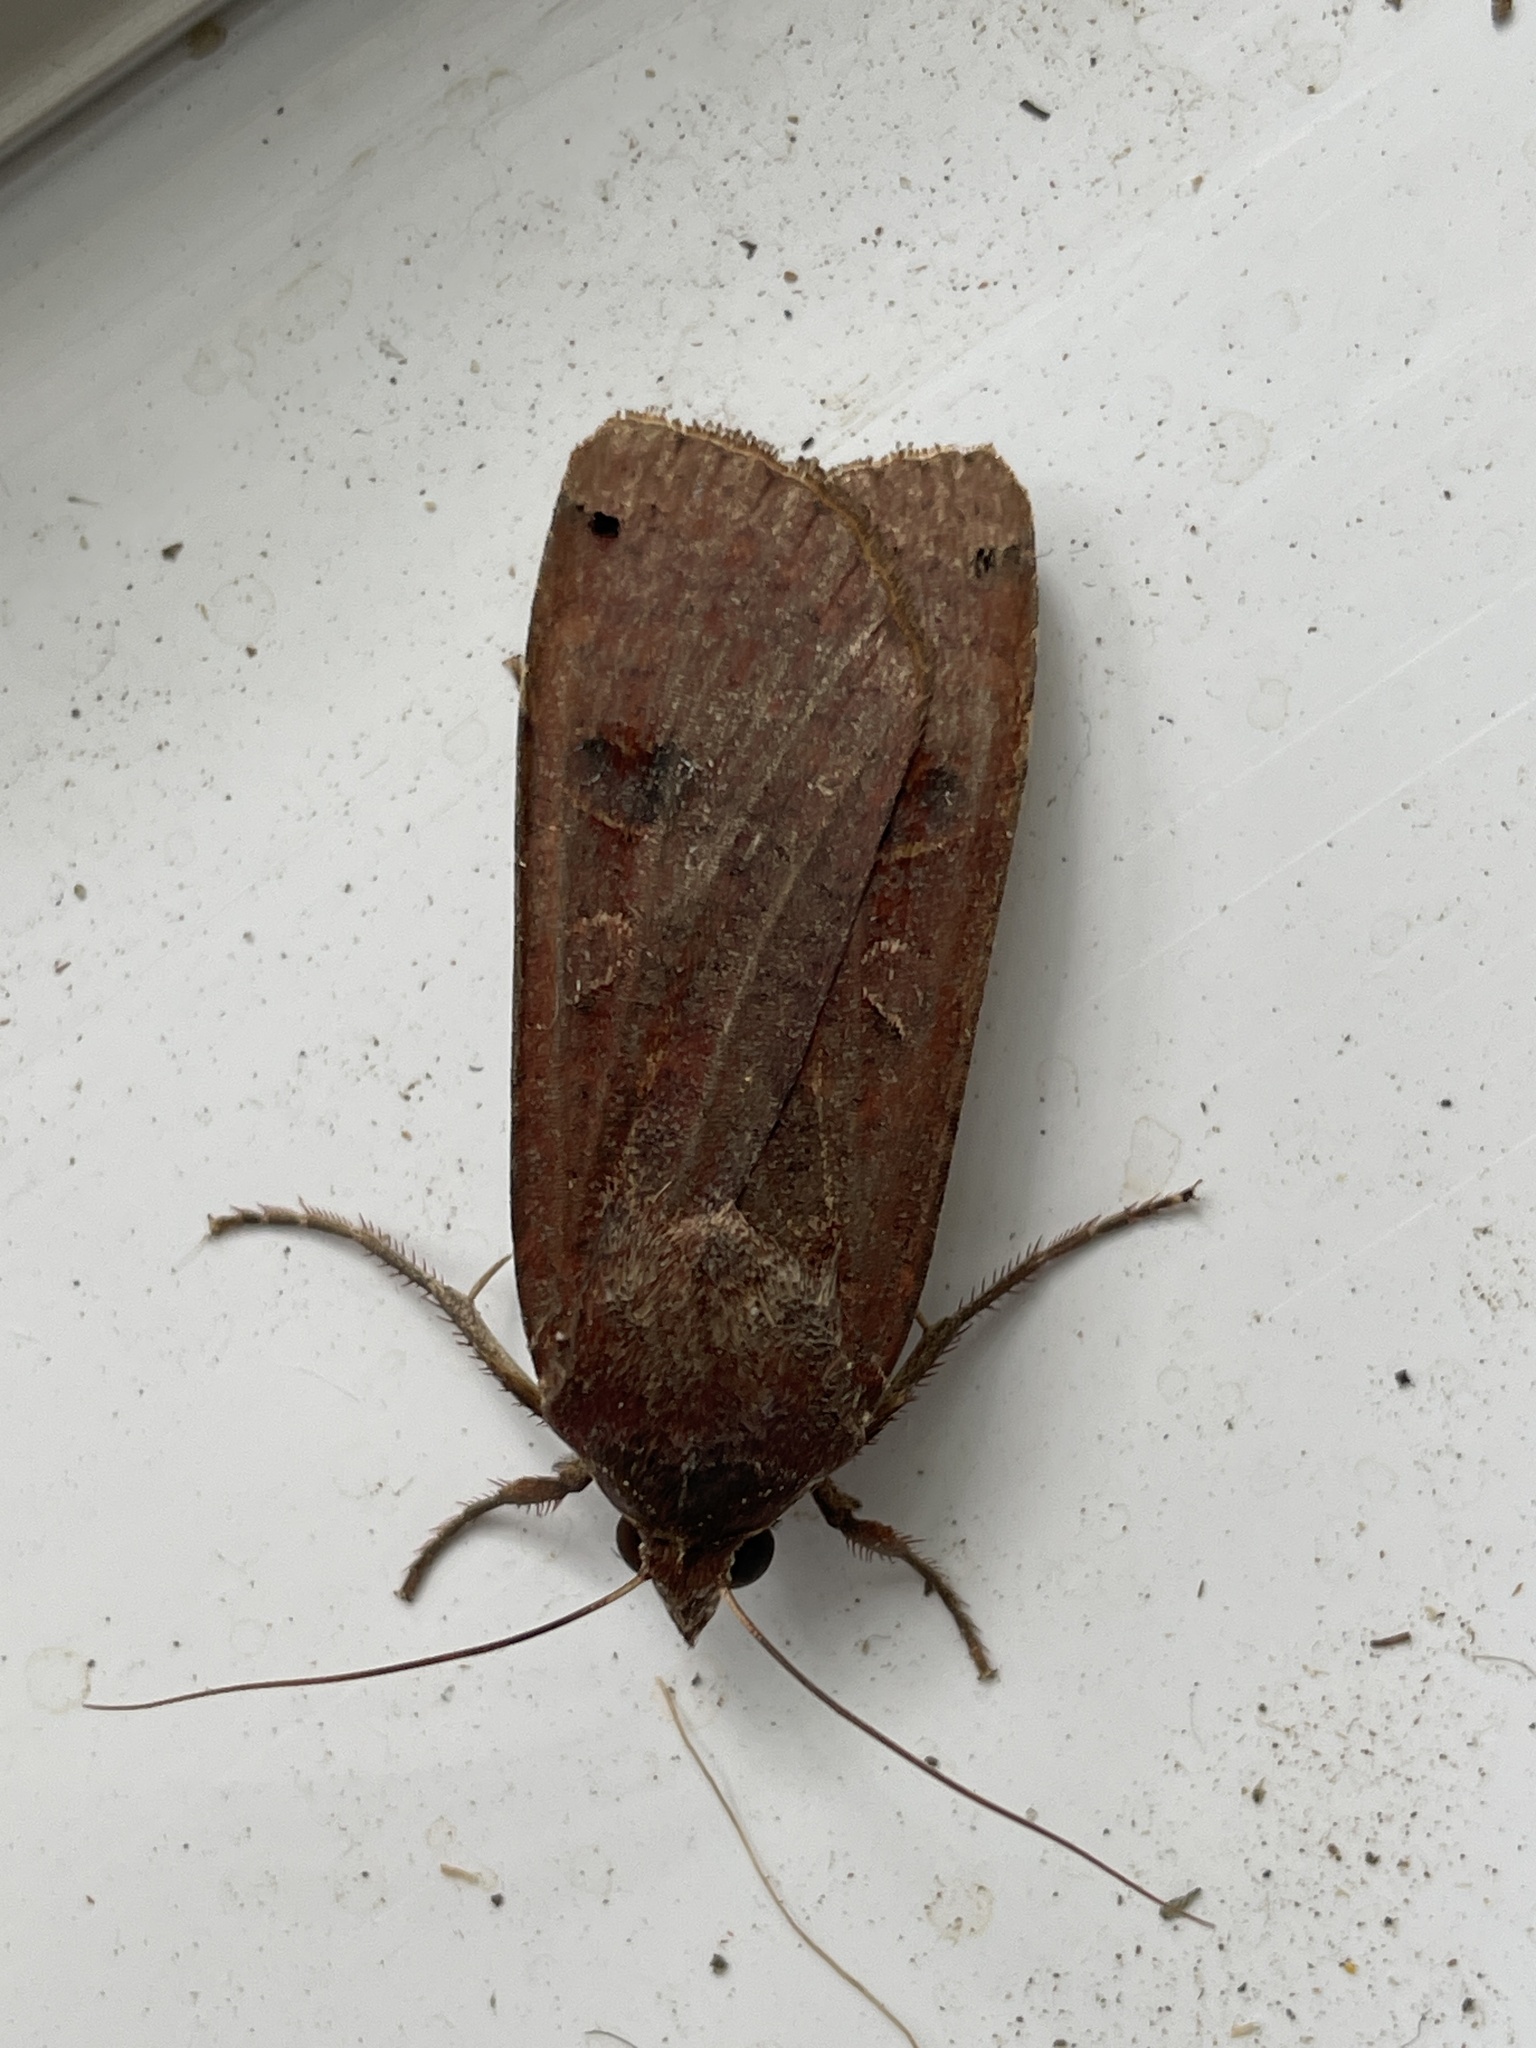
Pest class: cutworms